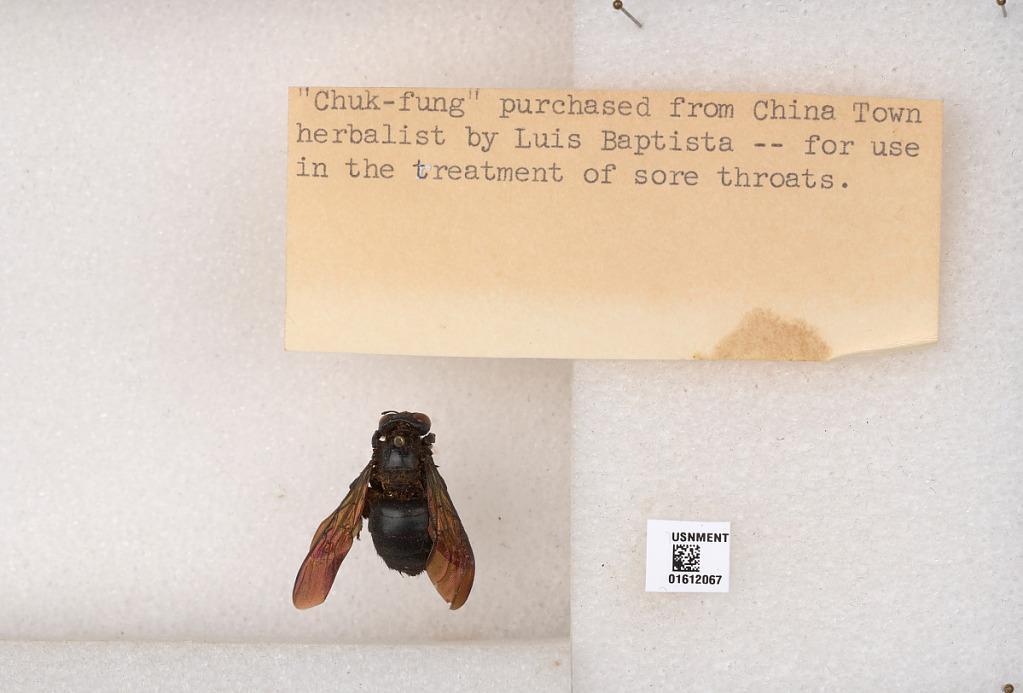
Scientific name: Xylocopa
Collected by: L. Baptista
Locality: China Town